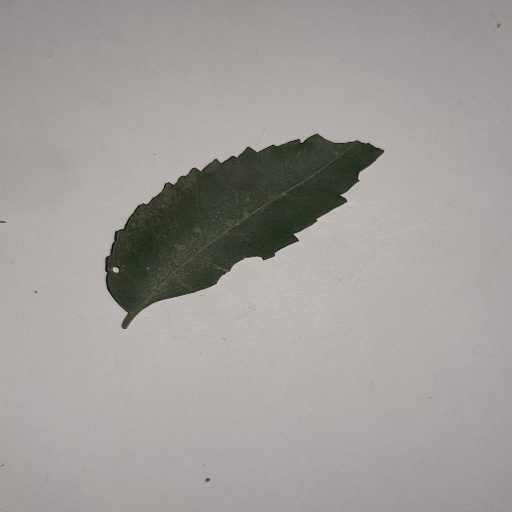
Species: Neem
Leaf condition: Shot Hole Leaf